Nelson, Caerphilly

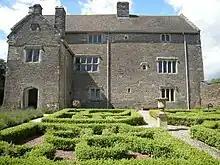
Llancaiach Fawr

Llancaiach Fawr is a 16th-century manor house which lies at the northern end of Nelson. The building is now a living history museum set in the year 1645 at height of the English Civil War, the year in which King Charles I visited the house in an attempt to persuade its owner, Colonel Edward Pritchard, not to switch allegiance to the Roundheads. In spite of this, the colonel joined the Parliamentarian cause some time later. The manor is now reputed to be one of the most haunted buildings in Wales.